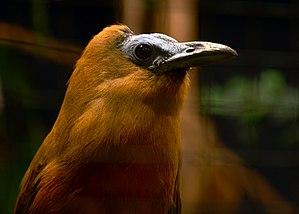
Coracine chauve ( Perissocephalus tricolor ) au Parc des Oiseaux, à Villars-les-Dombes.